Drina

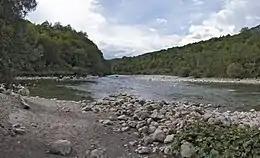
The source of Drina, looking downstream: the Tara entering the frame from the right, the Piva from the left, creating the Drina, in the middle of the frame and starts its flow towards a top of the image.

The Drina originates at the point of confluence of the rivers Tara and Piva, between the slopes of the Maglić, Hum and Pivska Planina mountains, and the villages of Šćepan Polje (in Montenegro) and Hum (Bosnia and Herzegovina). At its origin, it flows west, then makes a long curve to the northeast, around the Maluša Mountain. From here it is northbound, in terms of general direction, for the rest of its journey toward the Sava. Here, in its headwaters, the Drina receives the Sutjeska River from the left.